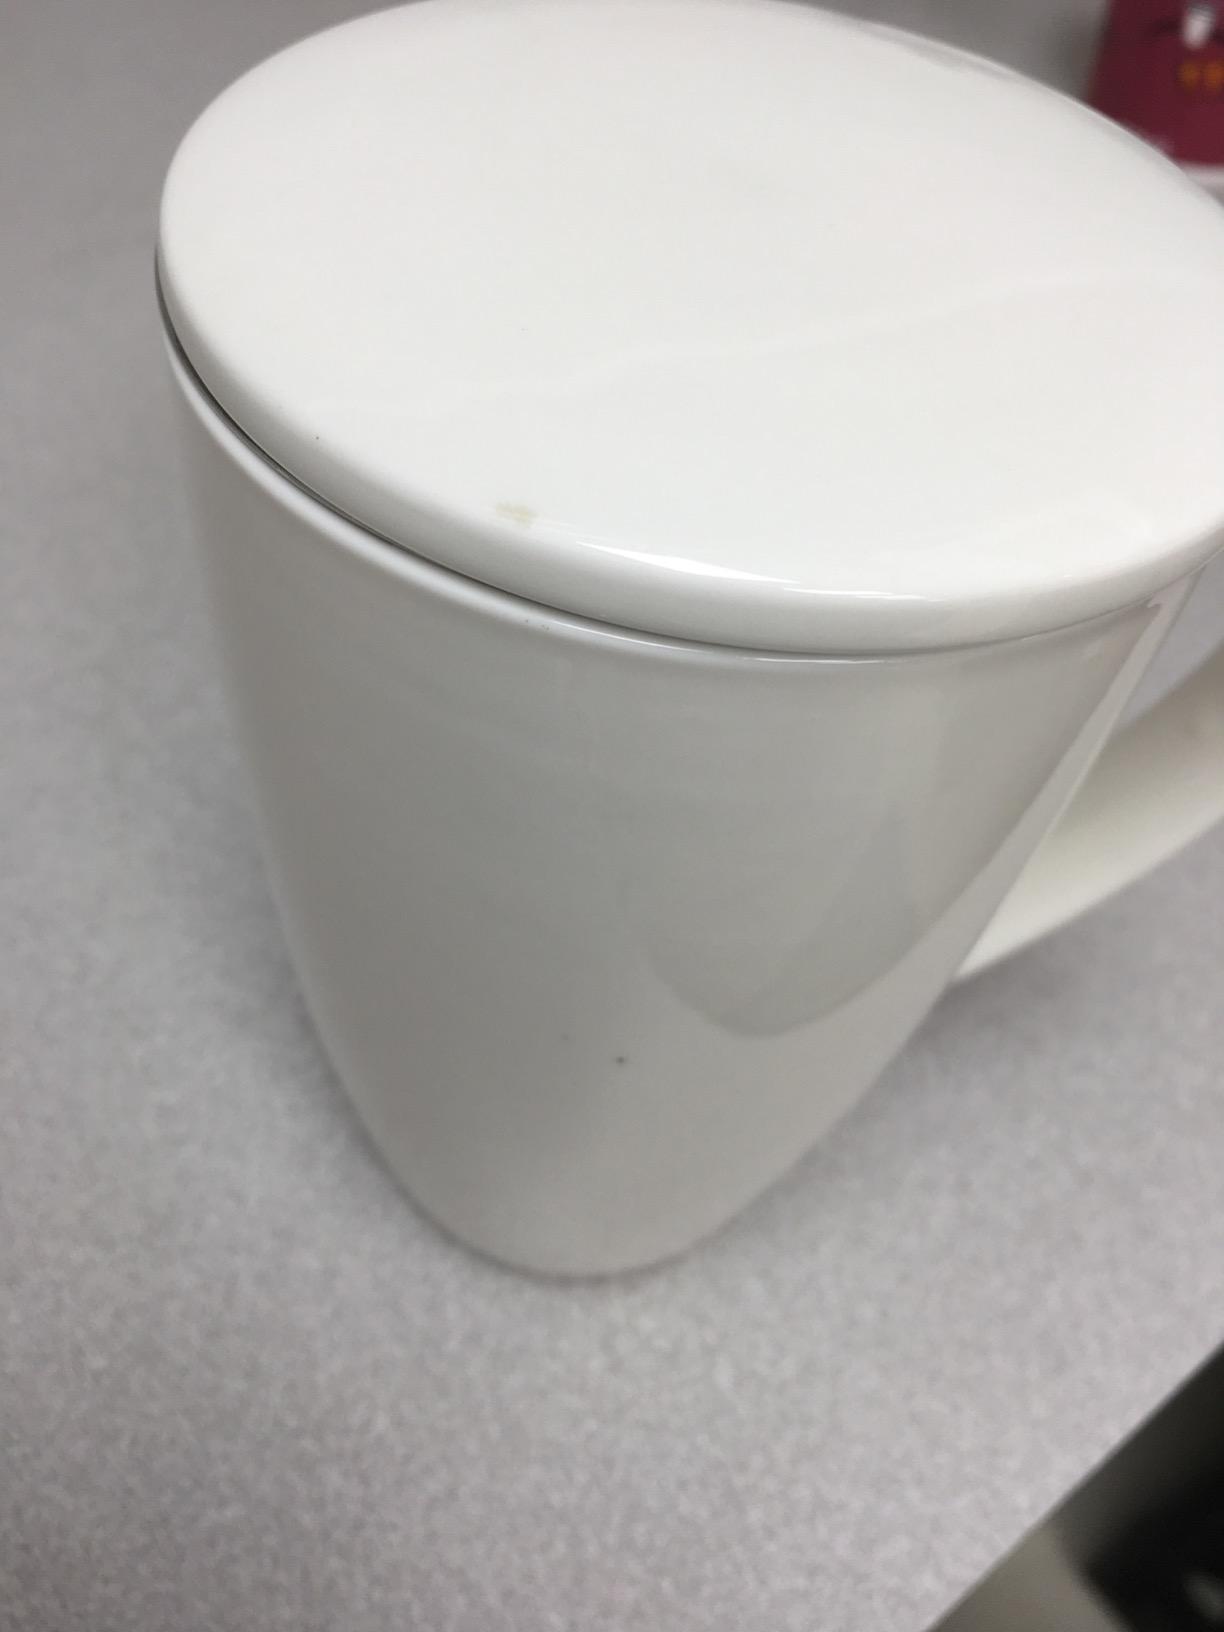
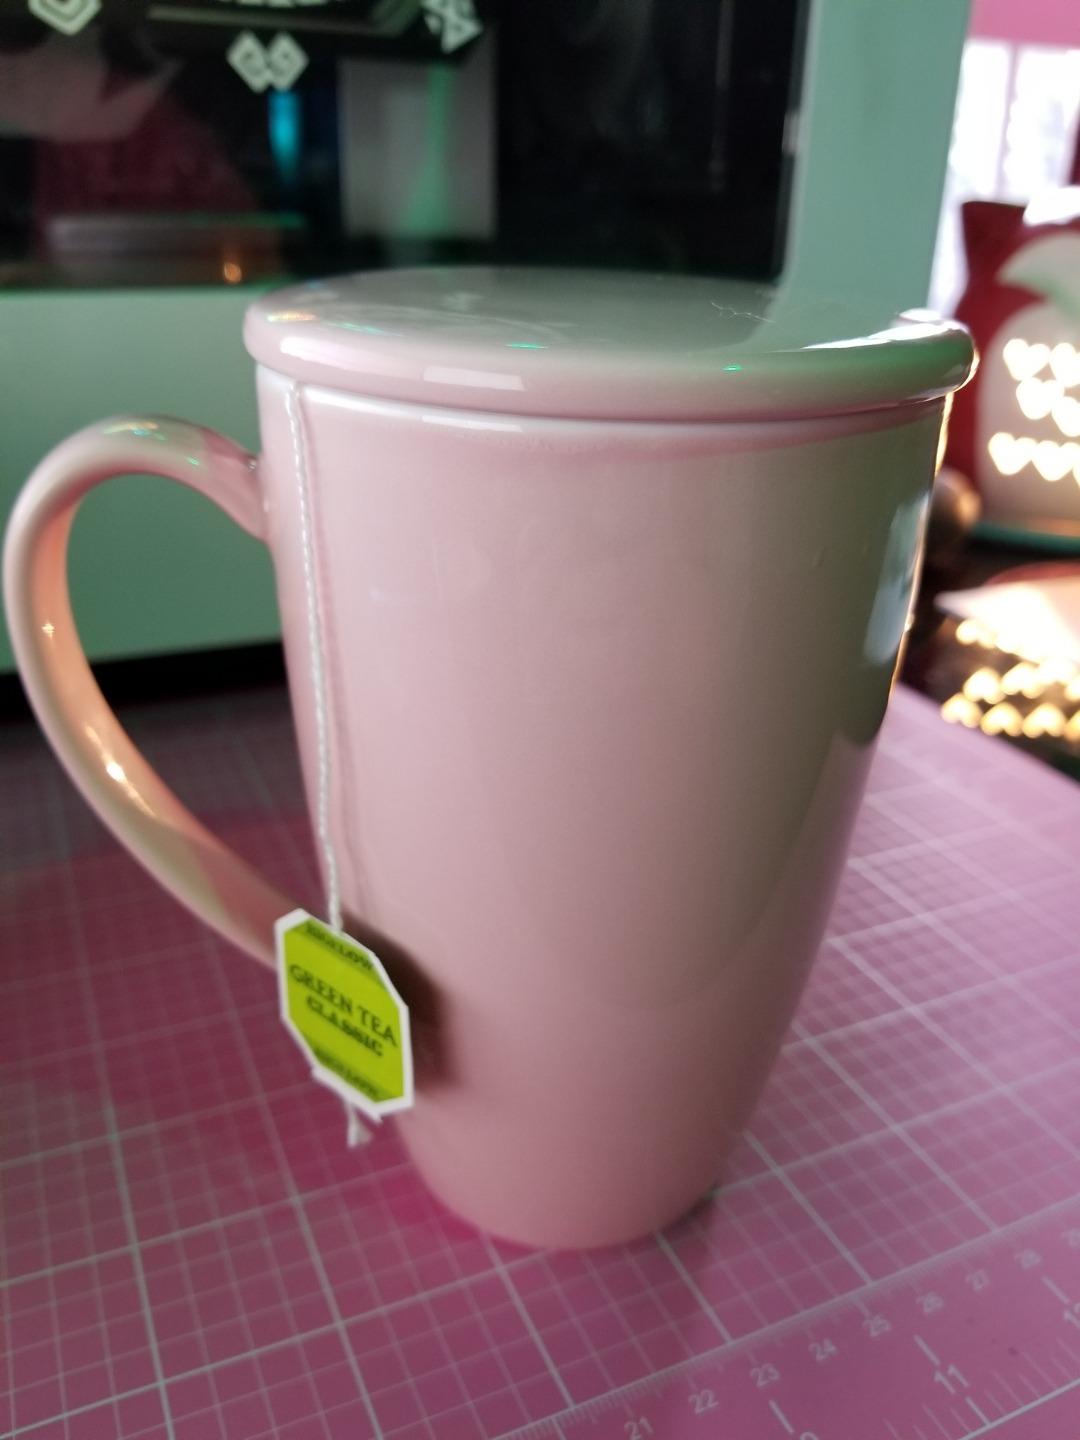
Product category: items_mug
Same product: no